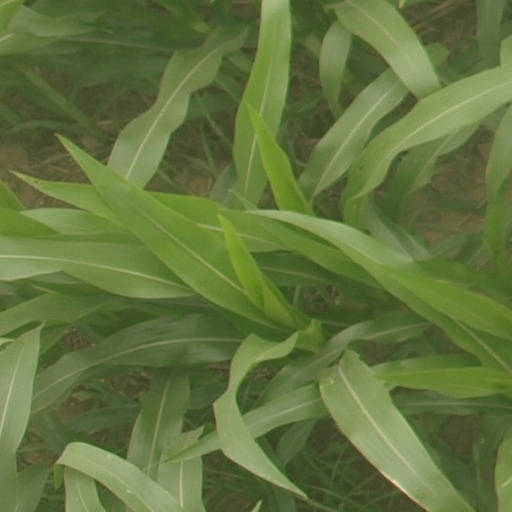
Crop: maize; corn